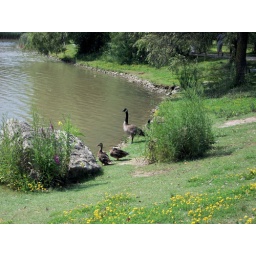
As you enjoy your stroll around Toogood Pond, you will see lots of ducks and geese. You will also see lots of flowers